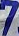
Number: 7